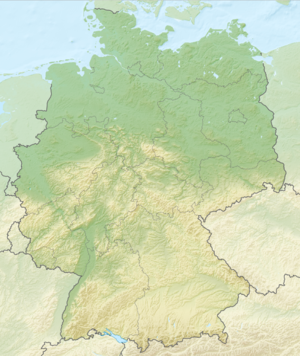
Cette liste commentée recense l'ichtyofaune en Allemagne. Elle répertorie les espèces de poissons allemands actuels et celles qui ont été récemment classifiées comme éteintes. Cette liste inclut deux écosystèmes aquatiques :
Dortmund-Bodelschwingh est un quartier de Dortmund, il se situe au nord-ouest la ville et est inclus dans l'arrondissement de Dortmund-Mengede.
Cette liste commentée recense la mammalofaune en Allemagne. Elle répertorie les espèces de mammifères allemands actuels et celles qui ont été récemment classifiées comme éteintes. Cette liste comporte 138 espèces réparties en onze ordres et 37 familles, dont deux sont « en danger critique », trois sont « en danger », cinq sont « vulnérables », douze sont « quasi menacées » et sept ont des « données insuffisantes » pour être classées.